Angelika Gramkow

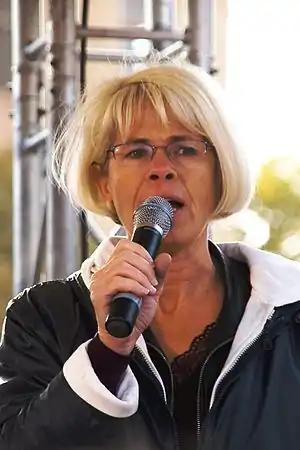
Angelika Gramkow addressing a demonstration outside the regional parliament building

She grew up in the German Democratic Republic and remained true to the successors of the old ruling East German Socialist Unity Party ("Sozialistische Einheitspartei Deutschlands" / SED) after 1989. She was elected to the office of "High Mayor" ("Oberbürgermeisterin") of Schwerin in 2008: she intends to stand for re-election in 2016.